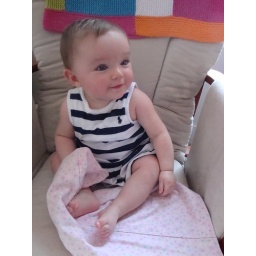
sitting in the rocking chair by myself like a big girl!